District of Velika Kikinda

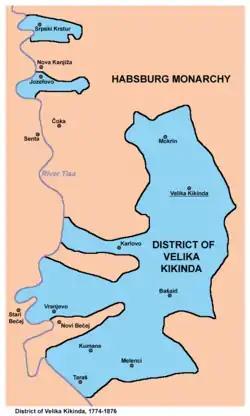
District of Velika Kikinda

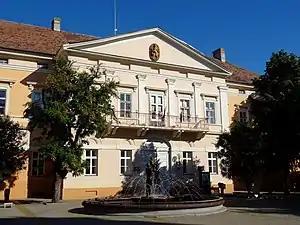
Palace of the District of Velika Kikinda, today housing city museum and archive

The Privileged District of Velika Kikinda ( / "Velikokikindski privilegovani dištrikt") was an administrative territorial entity of the Habsburg monarchy between 1774 and 1876. It was an autonomous area centered around the town of Velika Kikinda (nowadays Kikinda, Serbia), and mainly inhabited by ethnic Serbs.